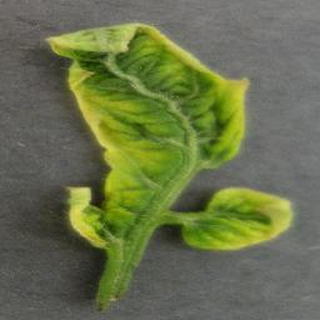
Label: tomato_yellow_leaf_curl_virus